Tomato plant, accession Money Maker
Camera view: bottom (45 deg); turntable rotation: 300 degrees
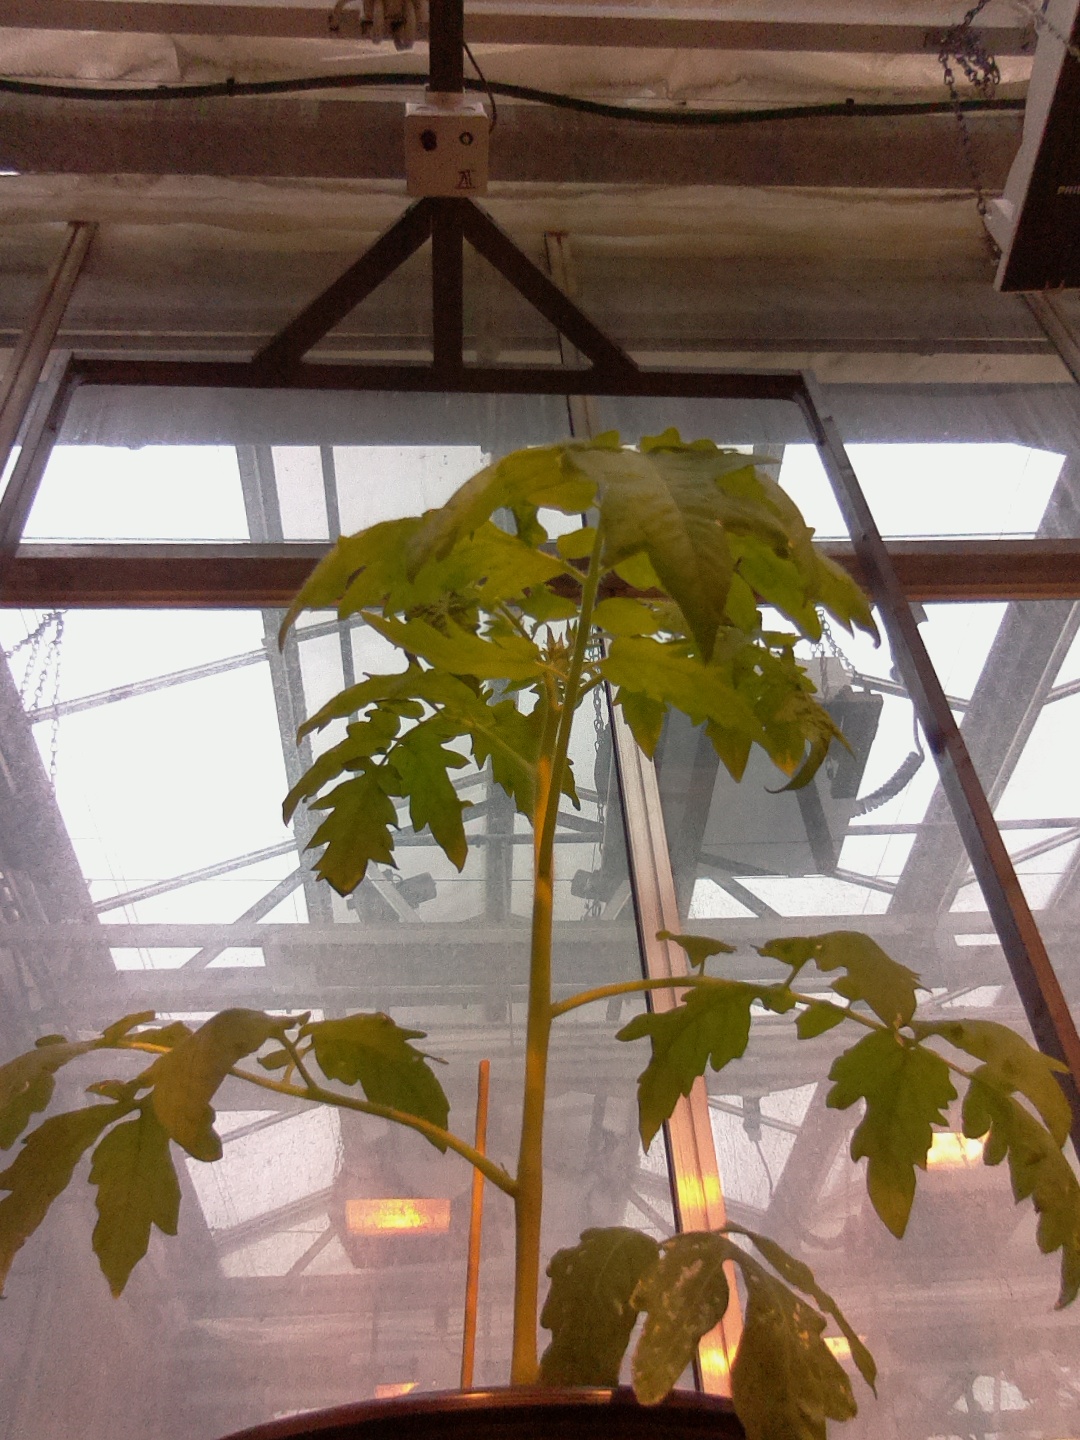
BBCH growth stage 14: 8 of true leaves visible